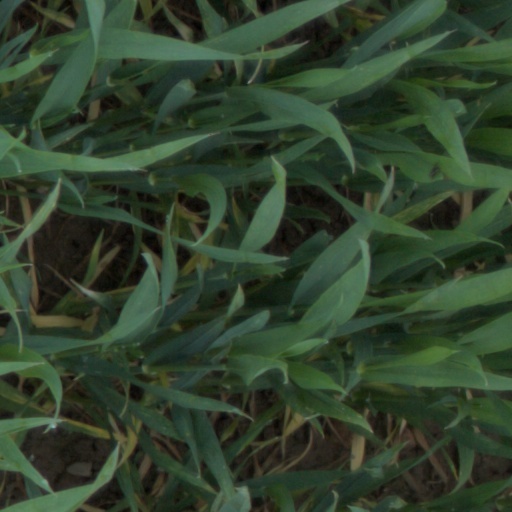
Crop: wheat